Mazandaran province

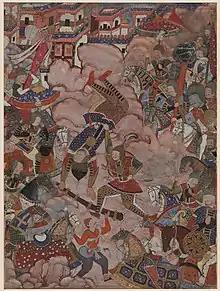
The Battle history of Mazandaran

Mazandaran is served by the North Railway Dept. of the Iranian Railways. The department connects the province to Tehran to the south and Gorgan to the east. The cities of Sari, Qaemshahr, and Pol-e Sefid are major stations of the department.